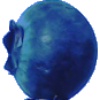
Label: Huckleberry 1